Paulo Sousa

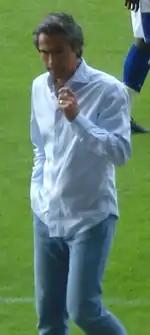
Sousa managing Leicester City in 2010

Sousa became the new manager of Leicester City on 7 July 2010. Owner Milan Mandarić stated that he was delighted to "acquire a manager of such great calibre", adding he was "the right man to take our club forward".